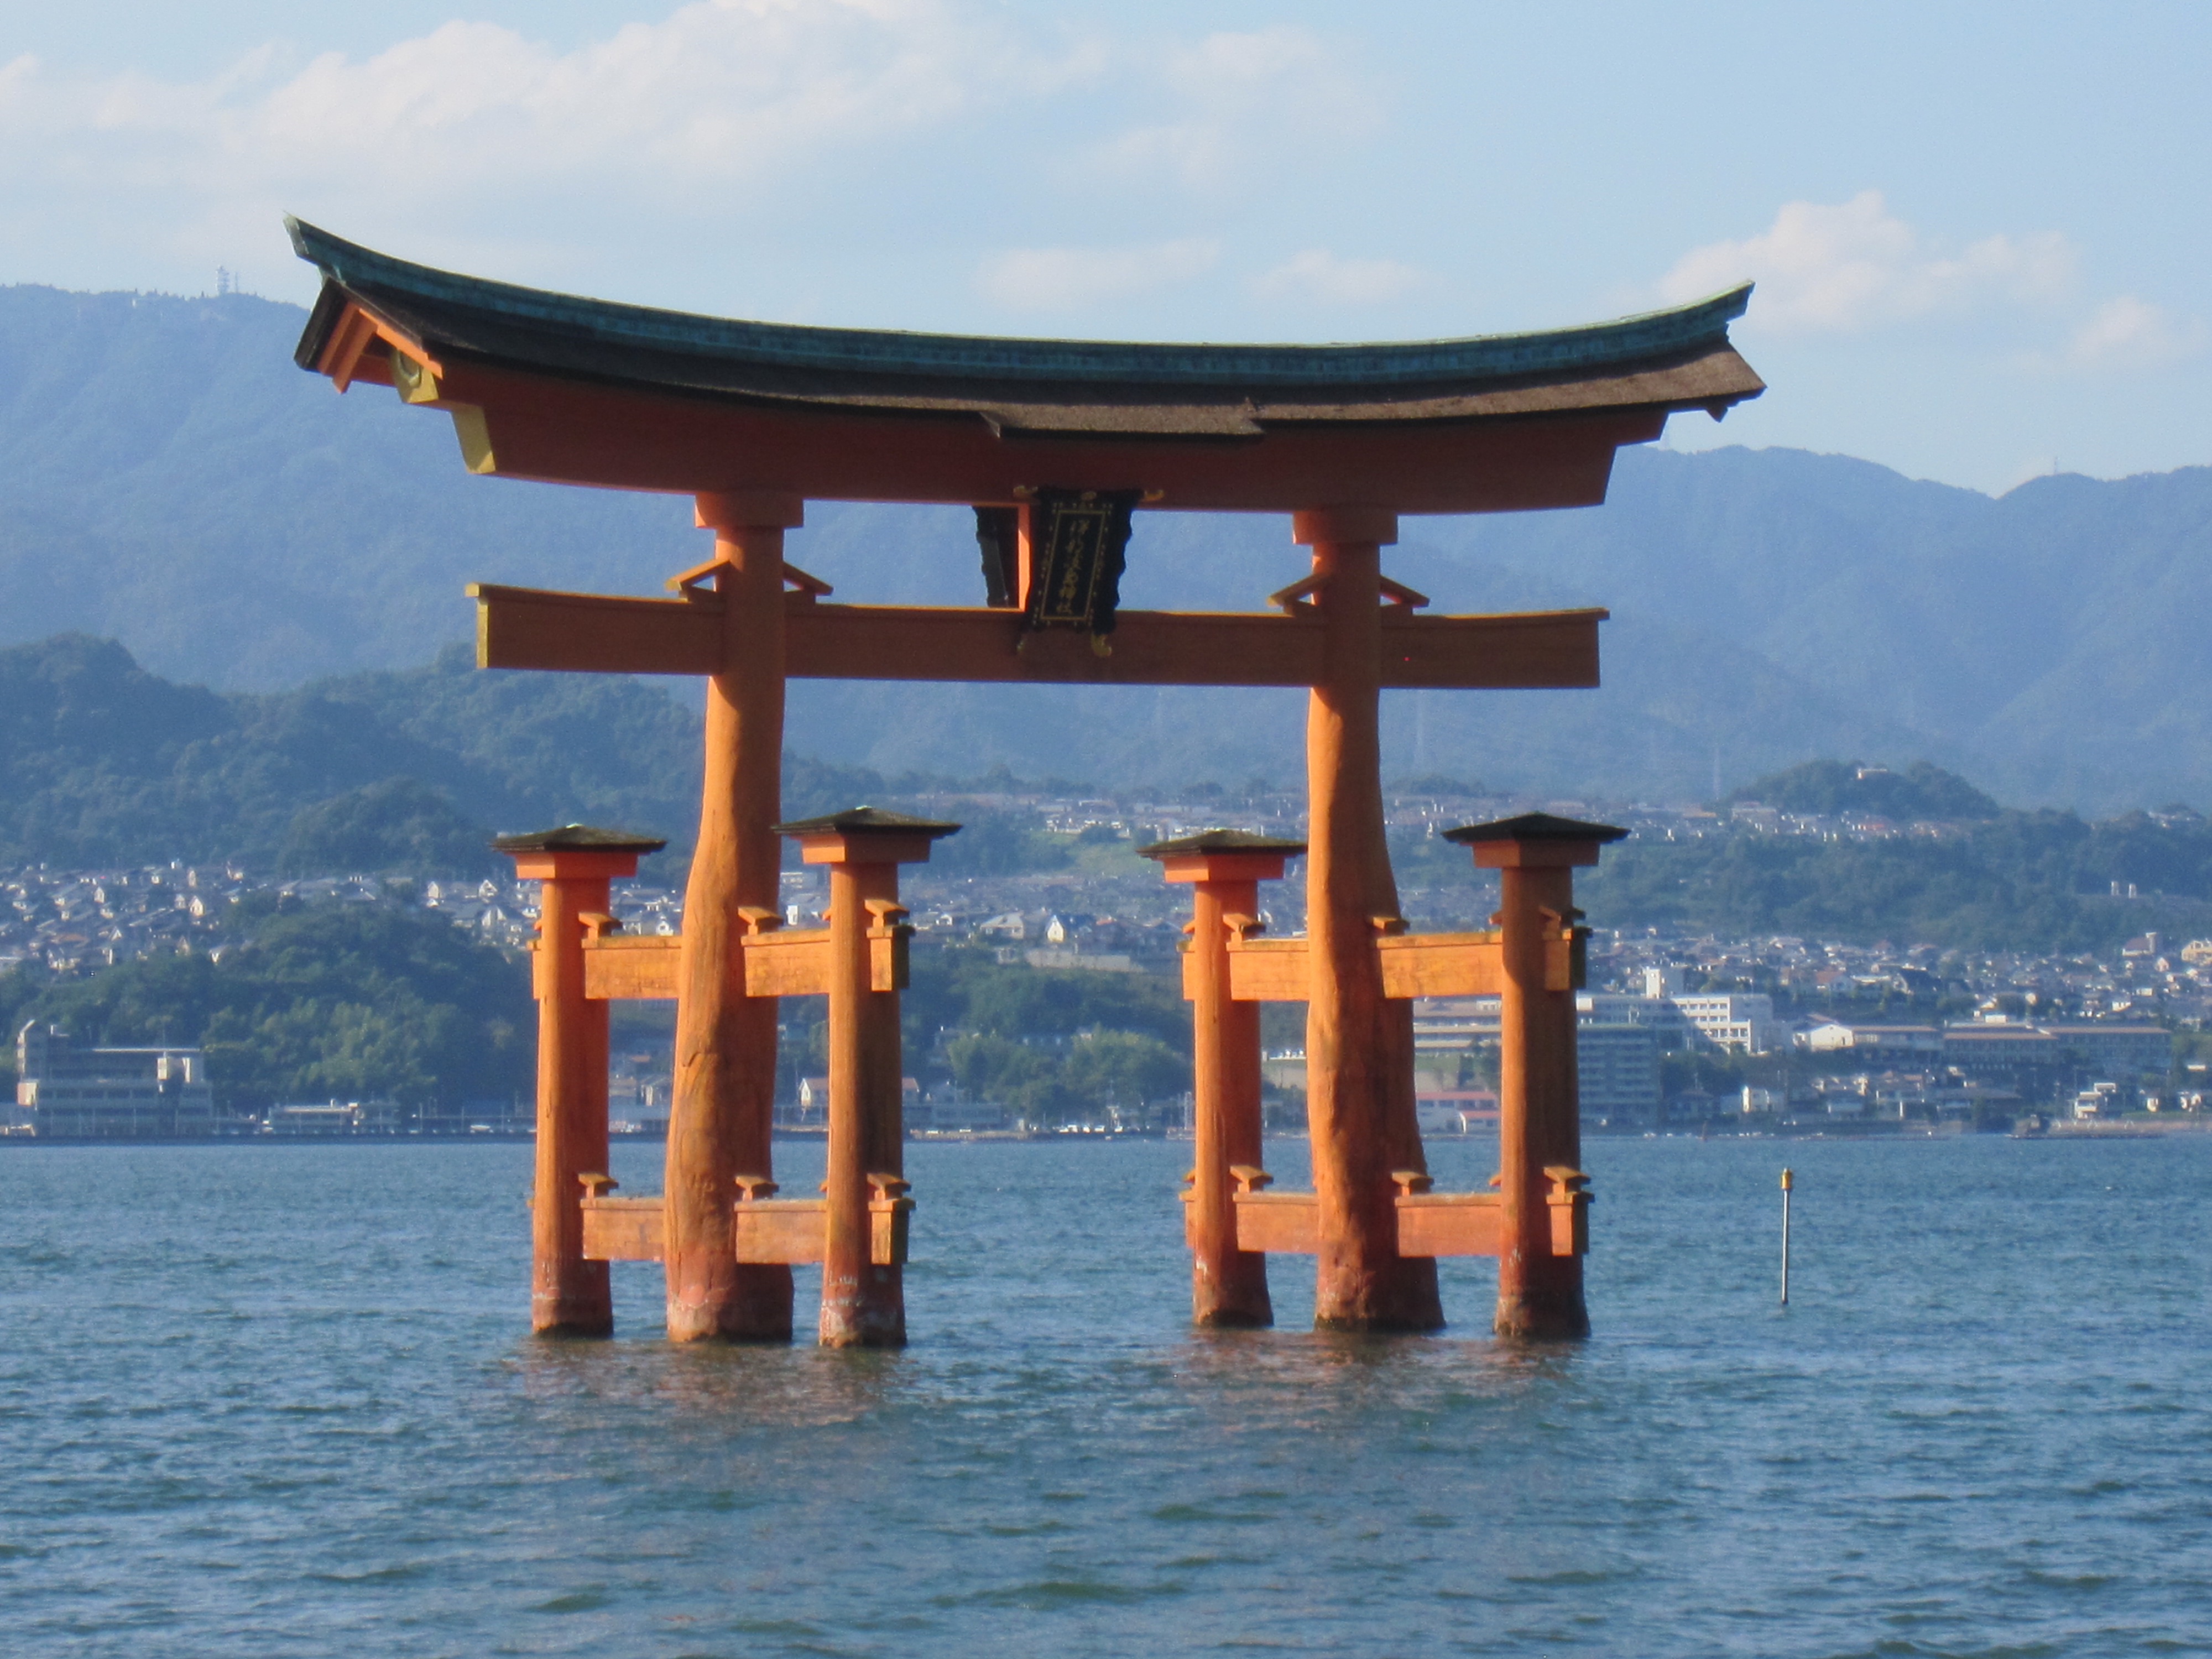
tower, shrine, torii, chinese architecture, shinto shrine